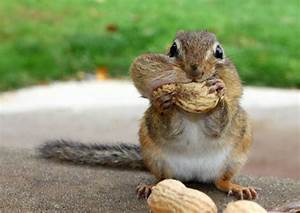
Label: squirrel